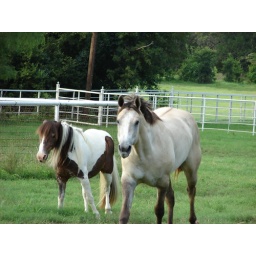
Tilly running in pasture with buddy flower